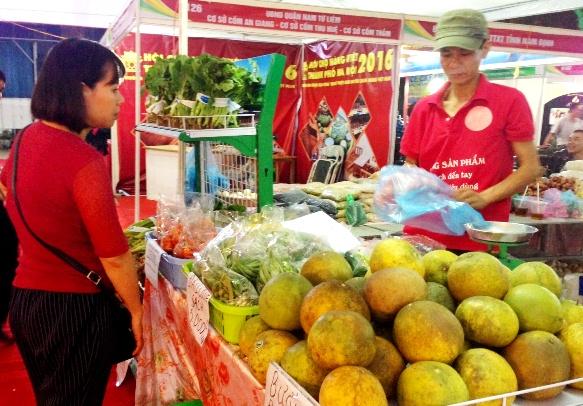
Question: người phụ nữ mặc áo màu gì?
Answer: màu đỏ